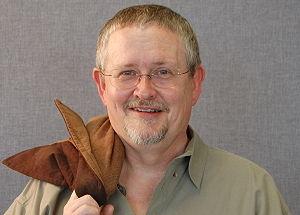
Orson Scott Card, né le 24 août 1951 à Richland dans l'État de Washington, est un écrivain de science-fiction américain s'étant notamment illustré dans le genre de la fantasy.